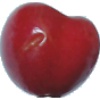
Label: Cherry 2